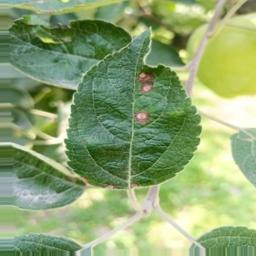
Label: Alternaria